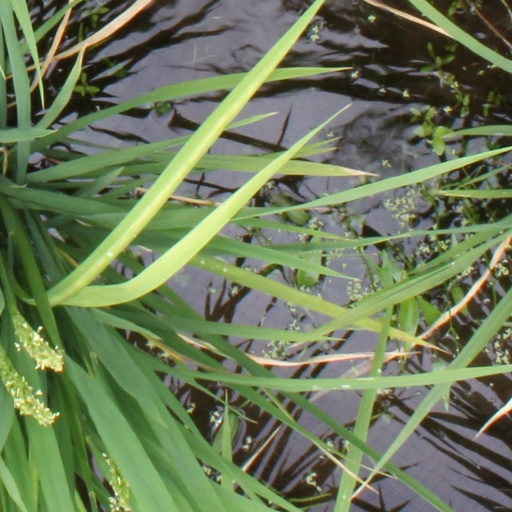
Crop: rice